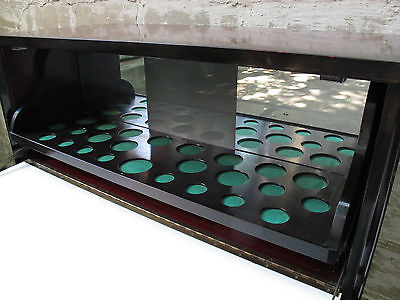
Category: cabinet